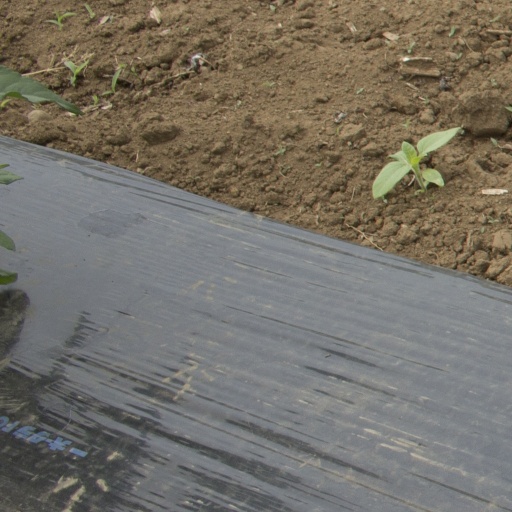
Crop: Jerusalem artichoke